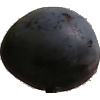
Label: Plum 3